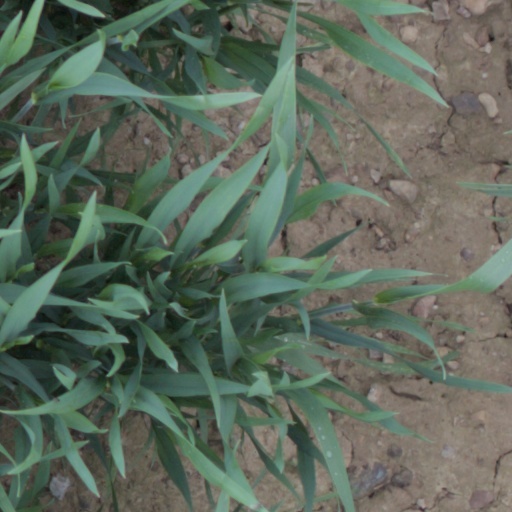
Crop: wheat